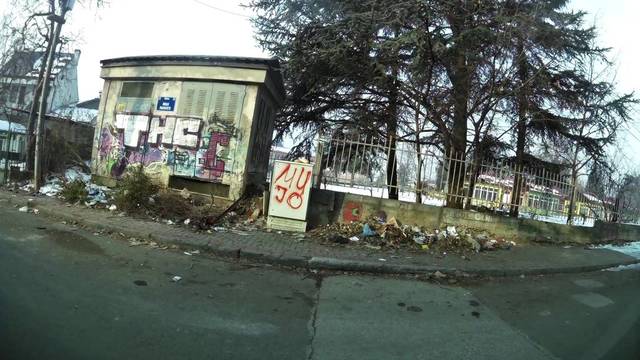
Region: Serbia
Coordinates: 42.021, 21.453